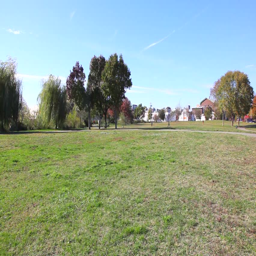
a park during the fall season